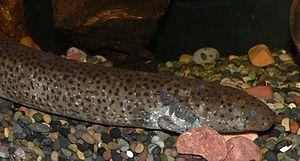
Siren est un genre d'urodèles de la famille des Sirenidae.
Siren intermedia est une espèce d'urodèles de la famille des Sirenidae.